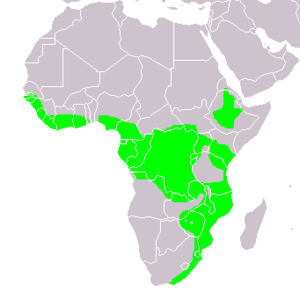
L'Aigle couronné est l'unique espèce d'aigles encore vivante du genre Stephanoaetus. Il était classé précédemment dans le genre Spizaetus.